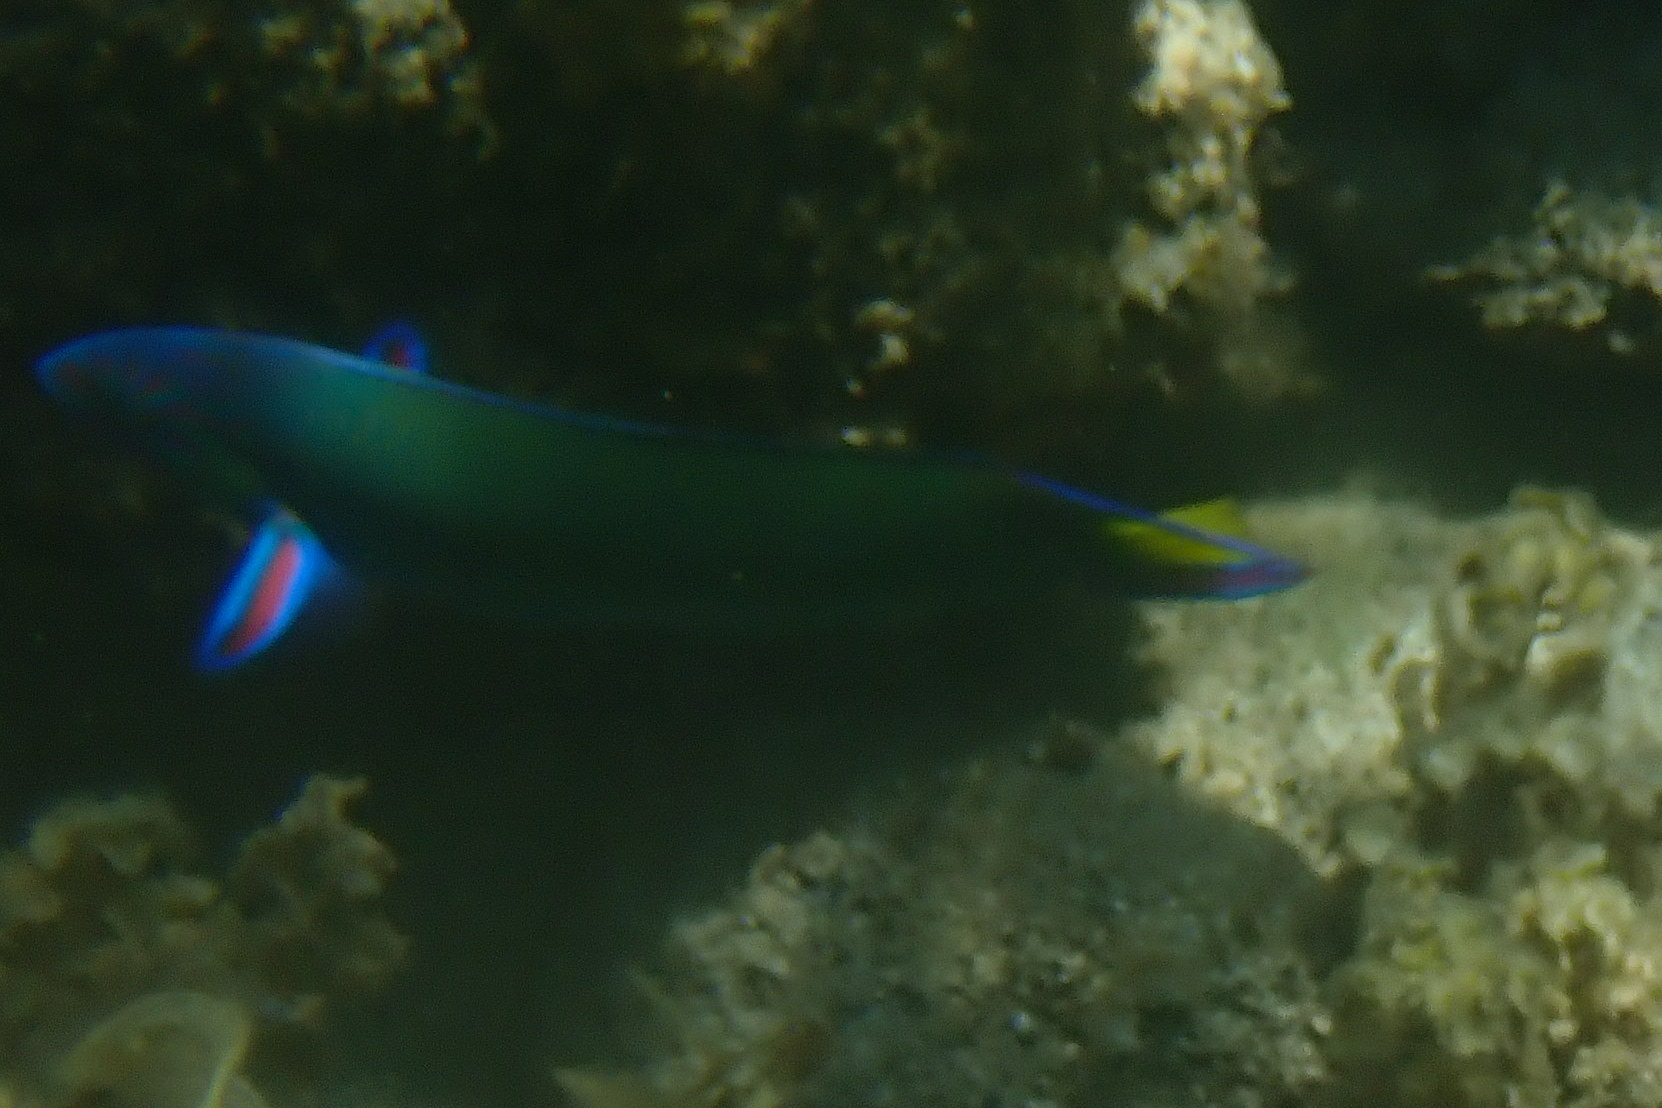
Thalassoma lunare (Moon Wrasse)